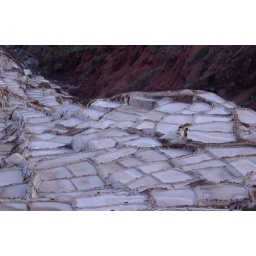
The entire side of a mountain is used to produce salt by evaporating water from a saline spring.